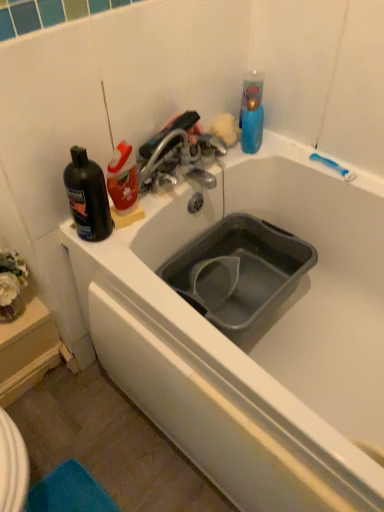
Question: Locate sink lying on the right of black plastic bottle at upper left. Please provide its 2D coordinates.
Answer: [(0.622, 0.529)]